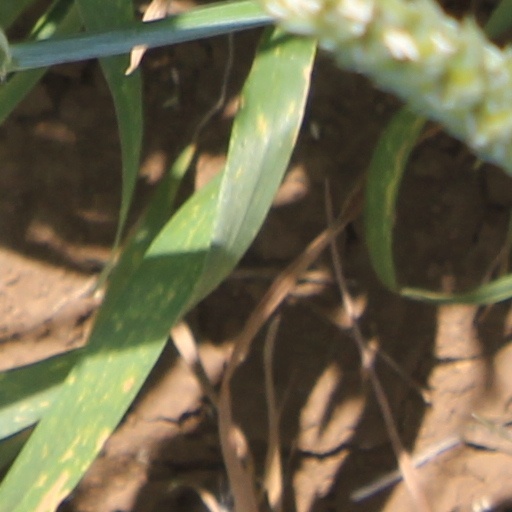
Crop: wheat